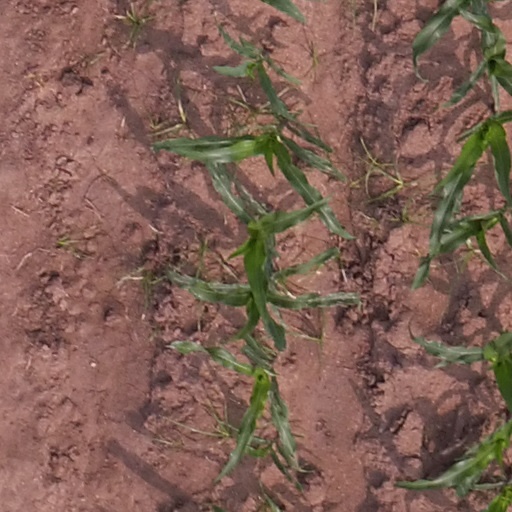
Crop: maize; corn